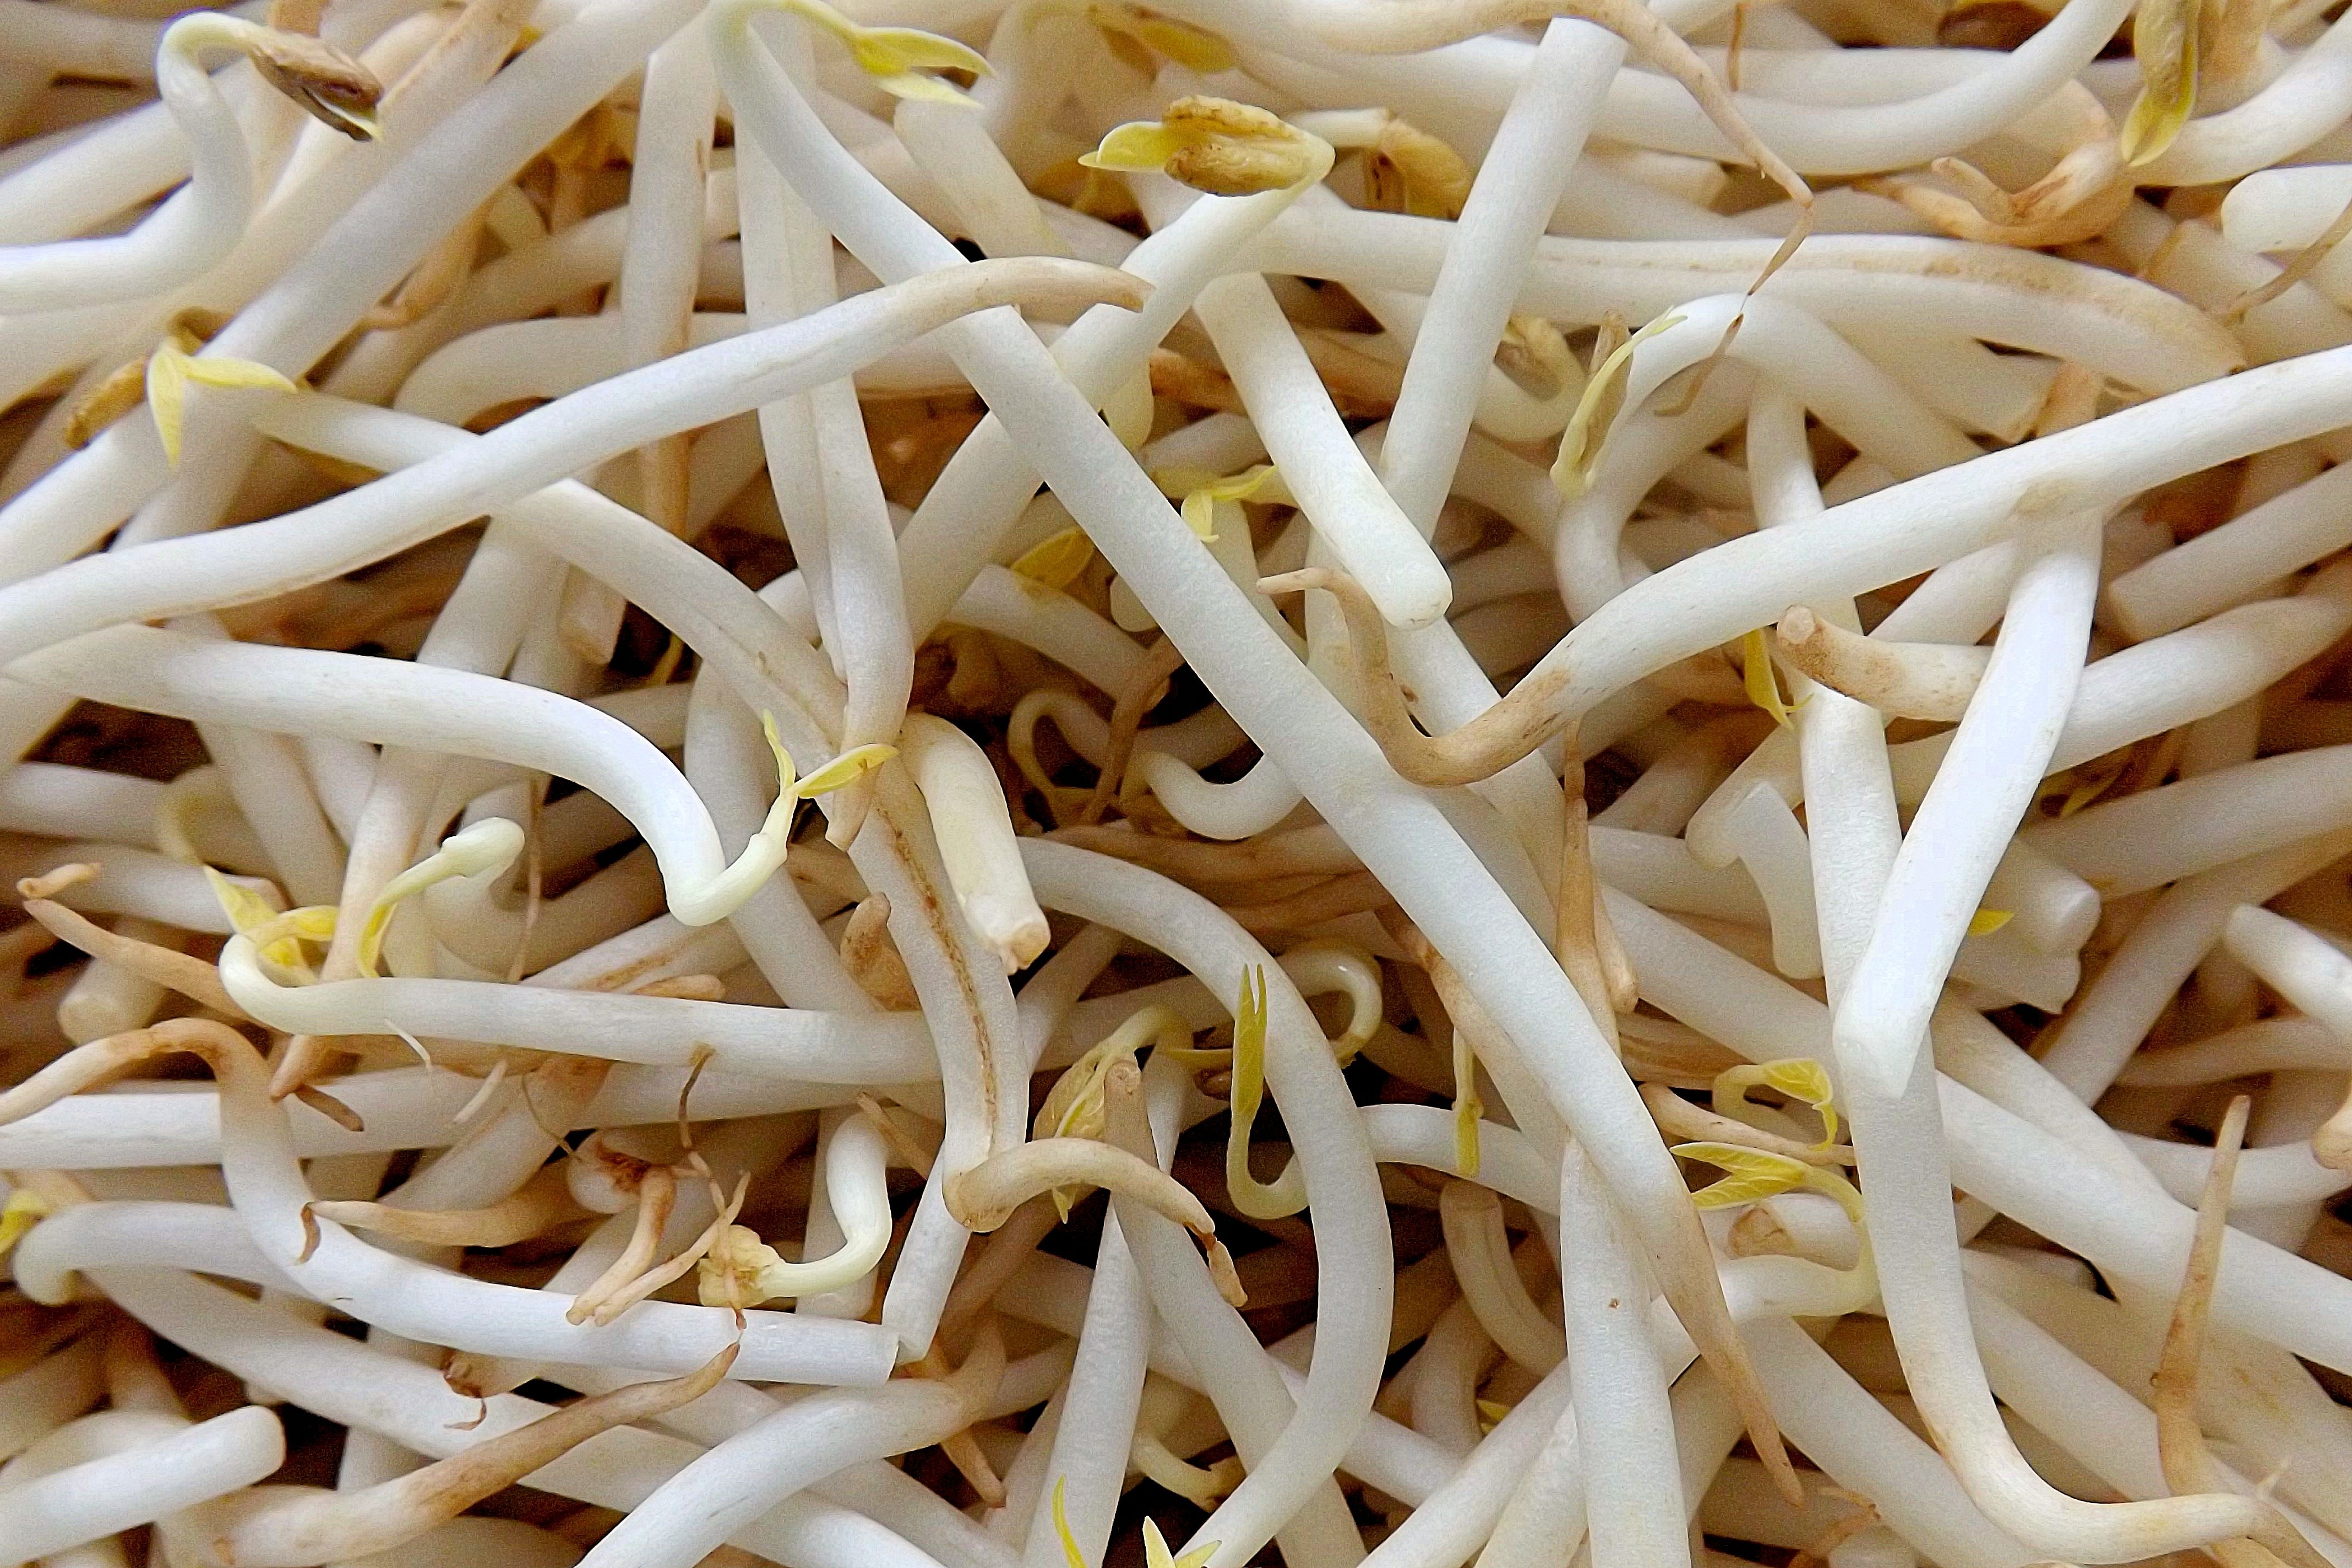
plant, fruit, dish, food, produce, vegetable, crop, agriculture, cuisine, asian food, seedlings, soybean, flowering plant, mung beans, bean sprouts, chinese noodles, land plant, chow mein